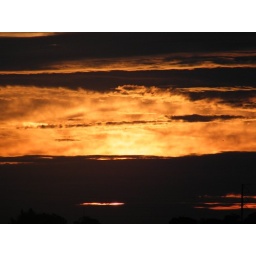
a sliver of sun visible through the cloud with the thin clouds above are bright orange